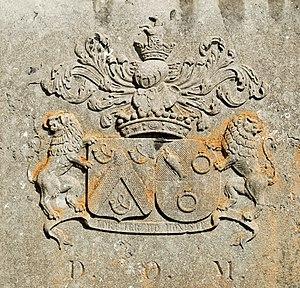
Belgique - Brabant wallon - Église Saint-Martin de Ways - Dalle funéraire du comte Cornet d'Elzius
L'église Saint-Martin est une église de style classique située à Ways, village dépendant de la ville belge de Genappe, dans la province du Brabant wallon.